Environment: real
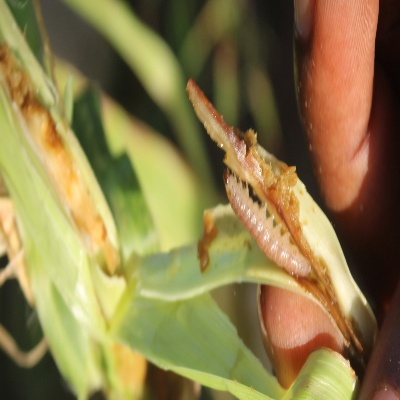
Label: fall_armyworm